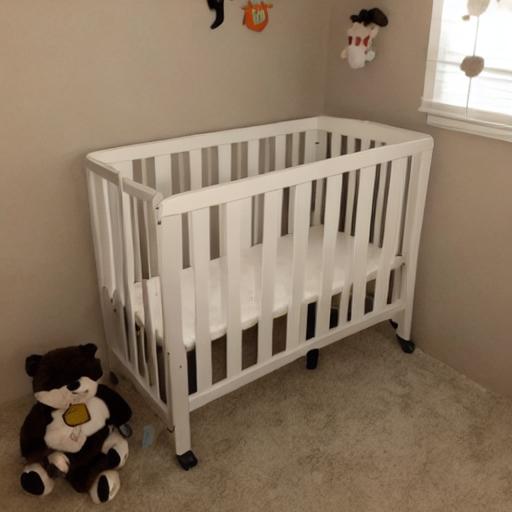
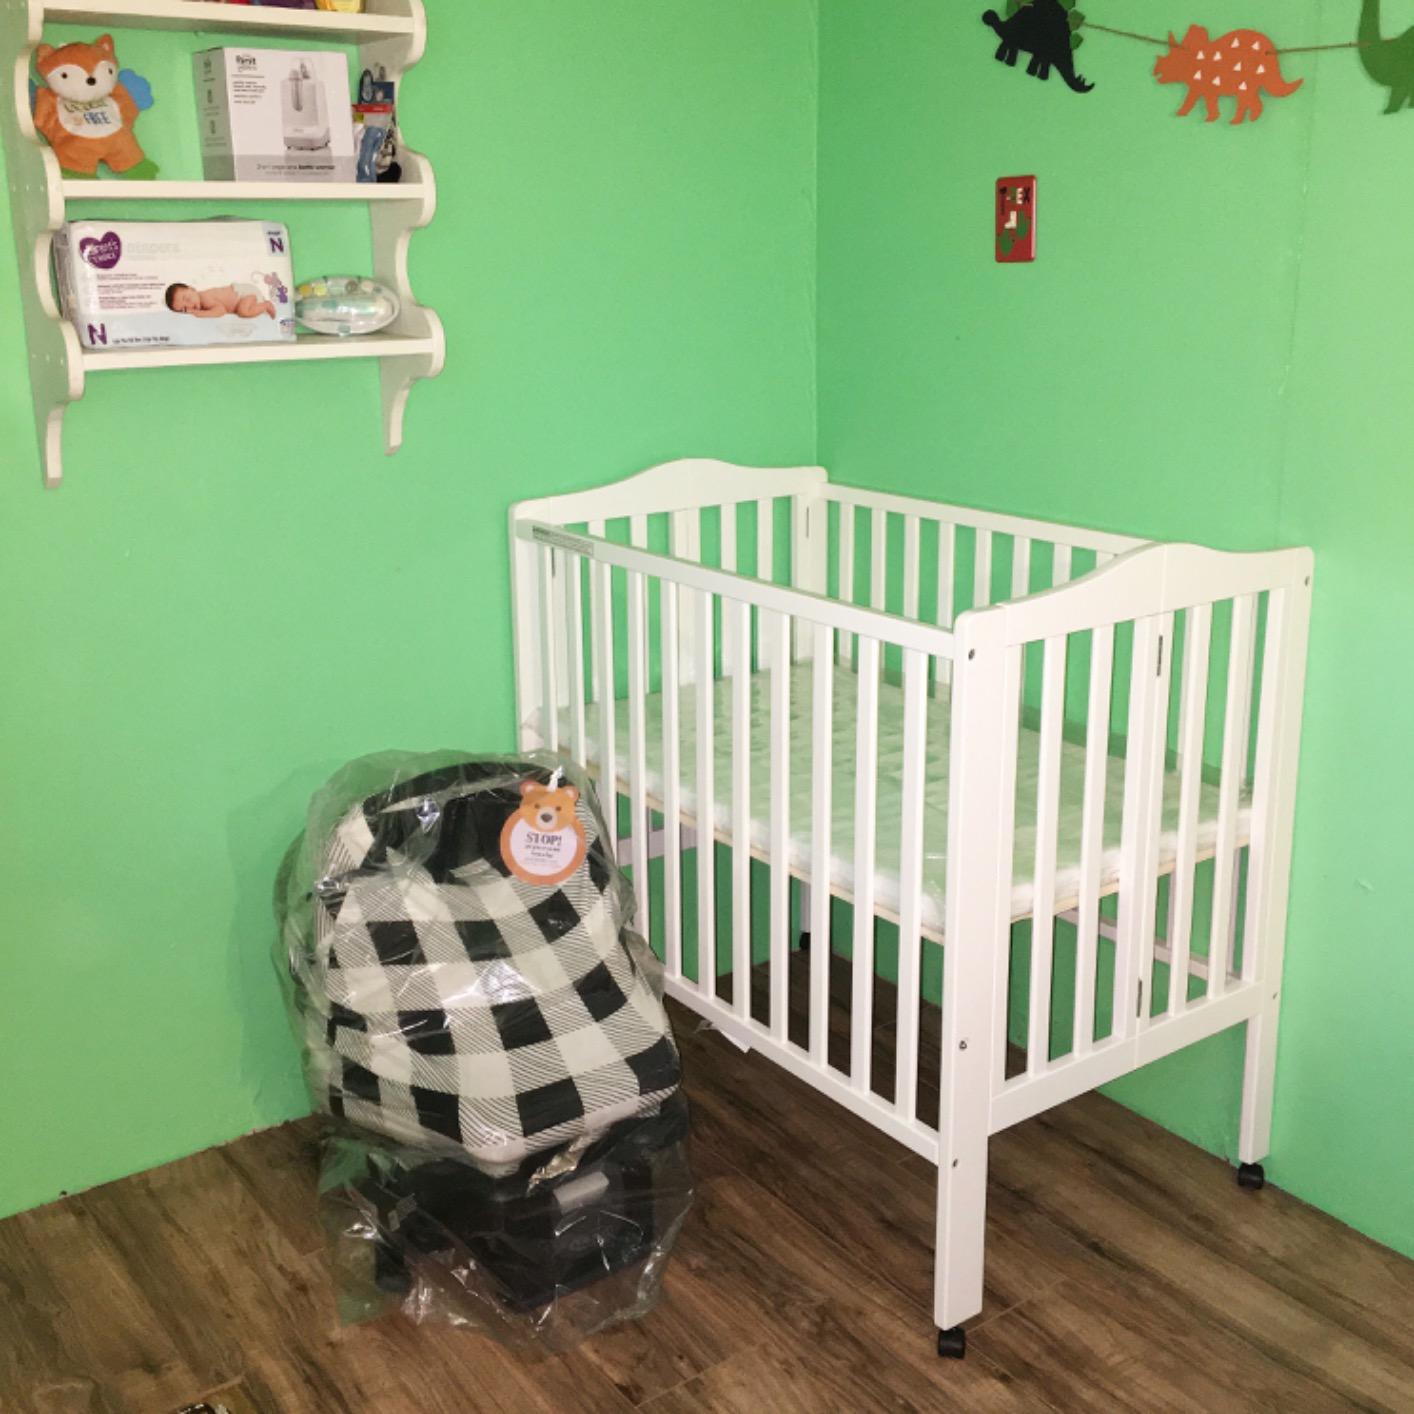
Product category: products_crib
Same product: no